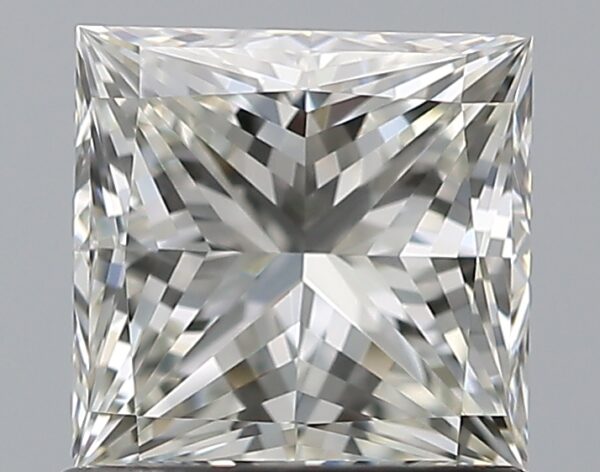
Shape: princess
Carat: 1
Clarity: VVS1
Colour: I
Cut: VG
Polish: EX
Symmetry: VG
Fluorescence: N
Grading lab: GIA
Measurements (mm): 5.33 x 5.29 x 3.99